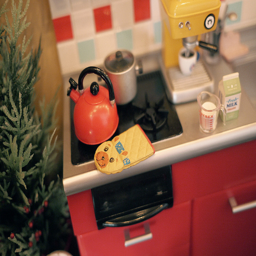
A tea kettle sitting on top of a stove.
A kitchen counter & stove with kettle, hot pad and espresso maker
Orange tea kettle sitting on stove next to bear hand mitt.
a kitchen with a stove and pots near a counter
The tiny stove has a pot and tea kettle on it.